Jeferson (footballer, born 1996)

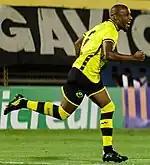
Jeferson with São Bernardo in 2023

Born in Campinas, Jeferson graduated with Ponte Preta's youth setup. On 7 September 2011 he made his first team debut, coming on as a second-half substitute in a 0–1 away loss against Nacional for Copa do Brasil.